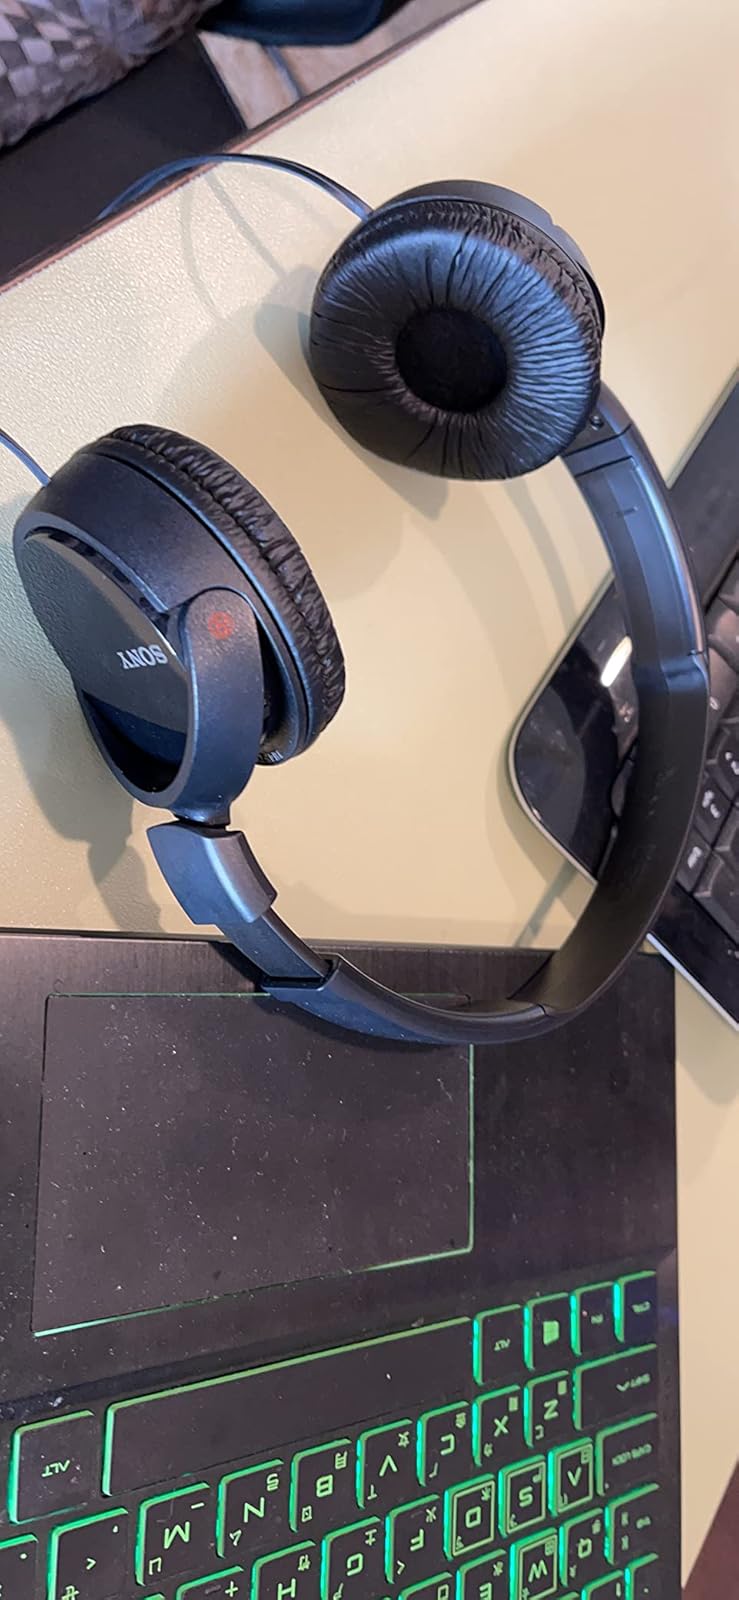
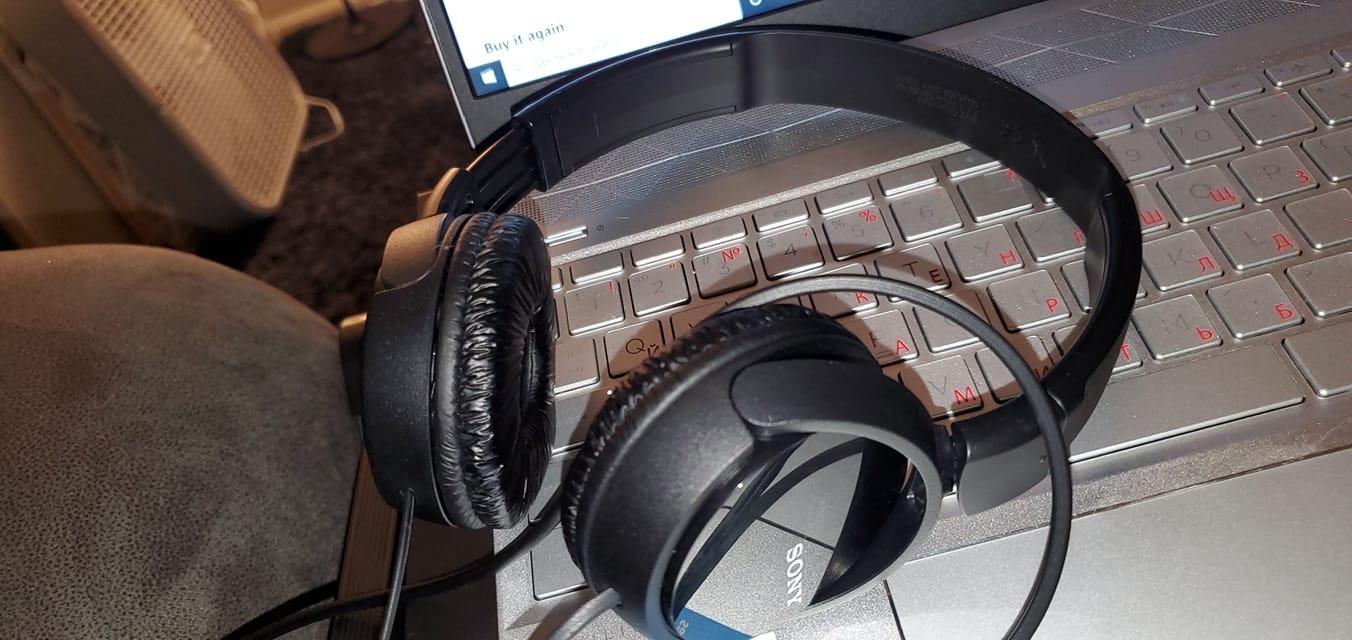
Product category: headphones
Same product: yes